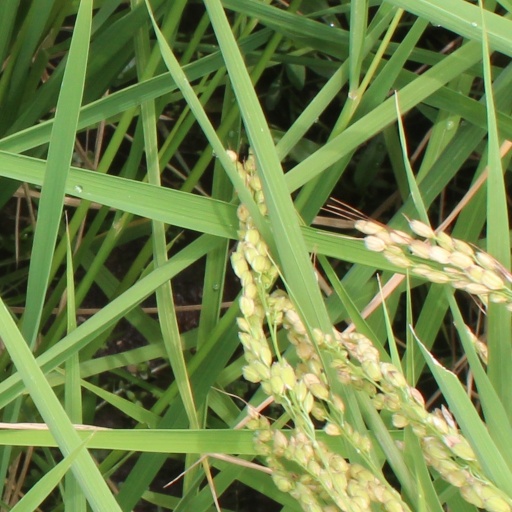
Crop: rice